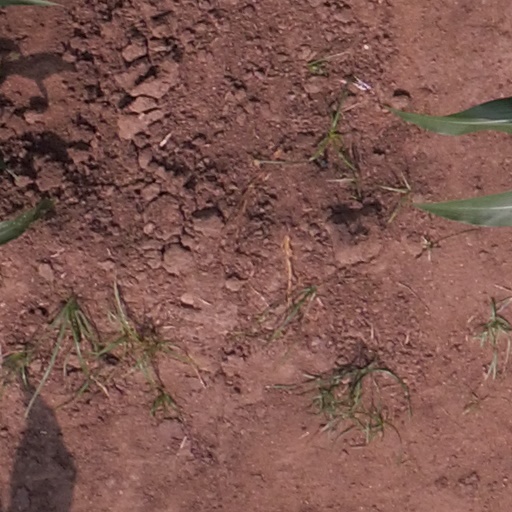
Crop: maize; corn